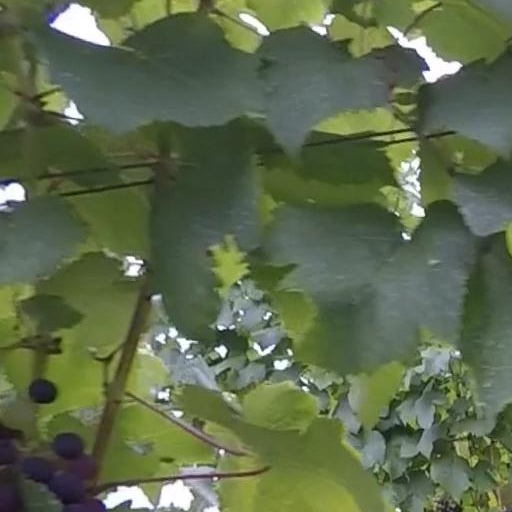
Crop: grape